Cassia (genus)

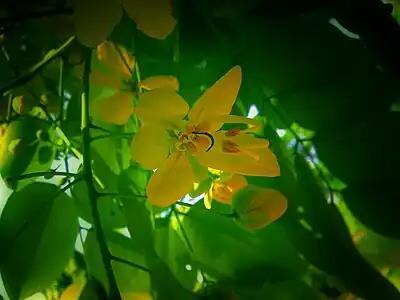
"Cassia fistula"

"Cassia" species occur in a range of climates. Some can be utilized widely as ornamental plants. They have been used in reforestation projects, and species from desert climates can be used to prevent desertification.